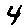
Label: 4